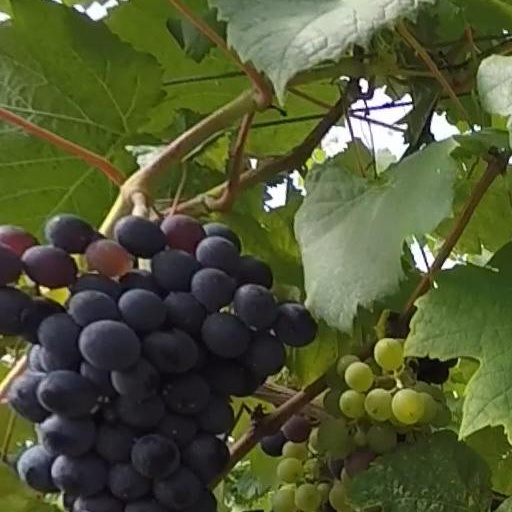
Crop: grape